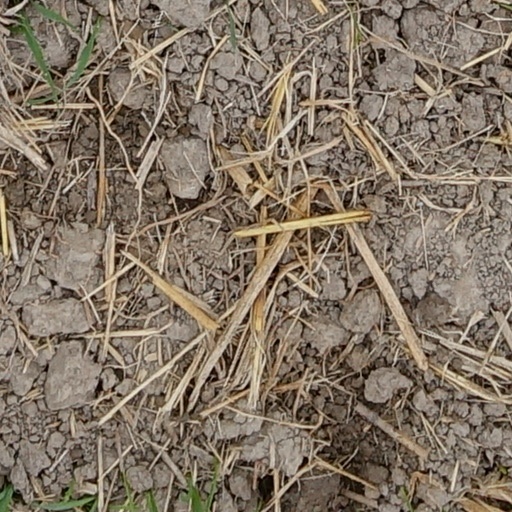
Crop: wheat